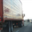
Label: truck